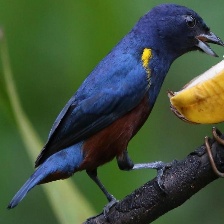
Species: CHESTNET BELLIED EUPHONIA
Scientific name: EUPHONIA PECTORALIS